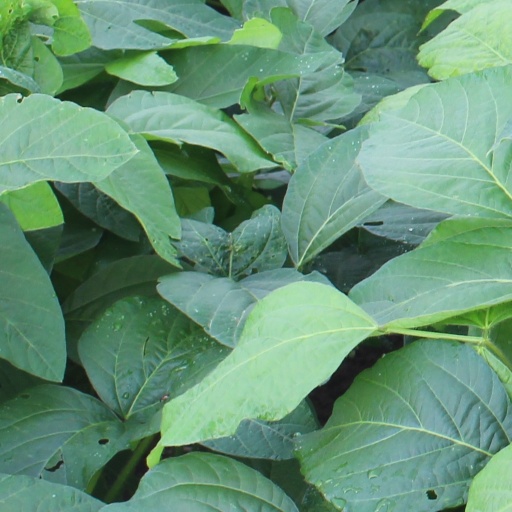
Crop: soybean